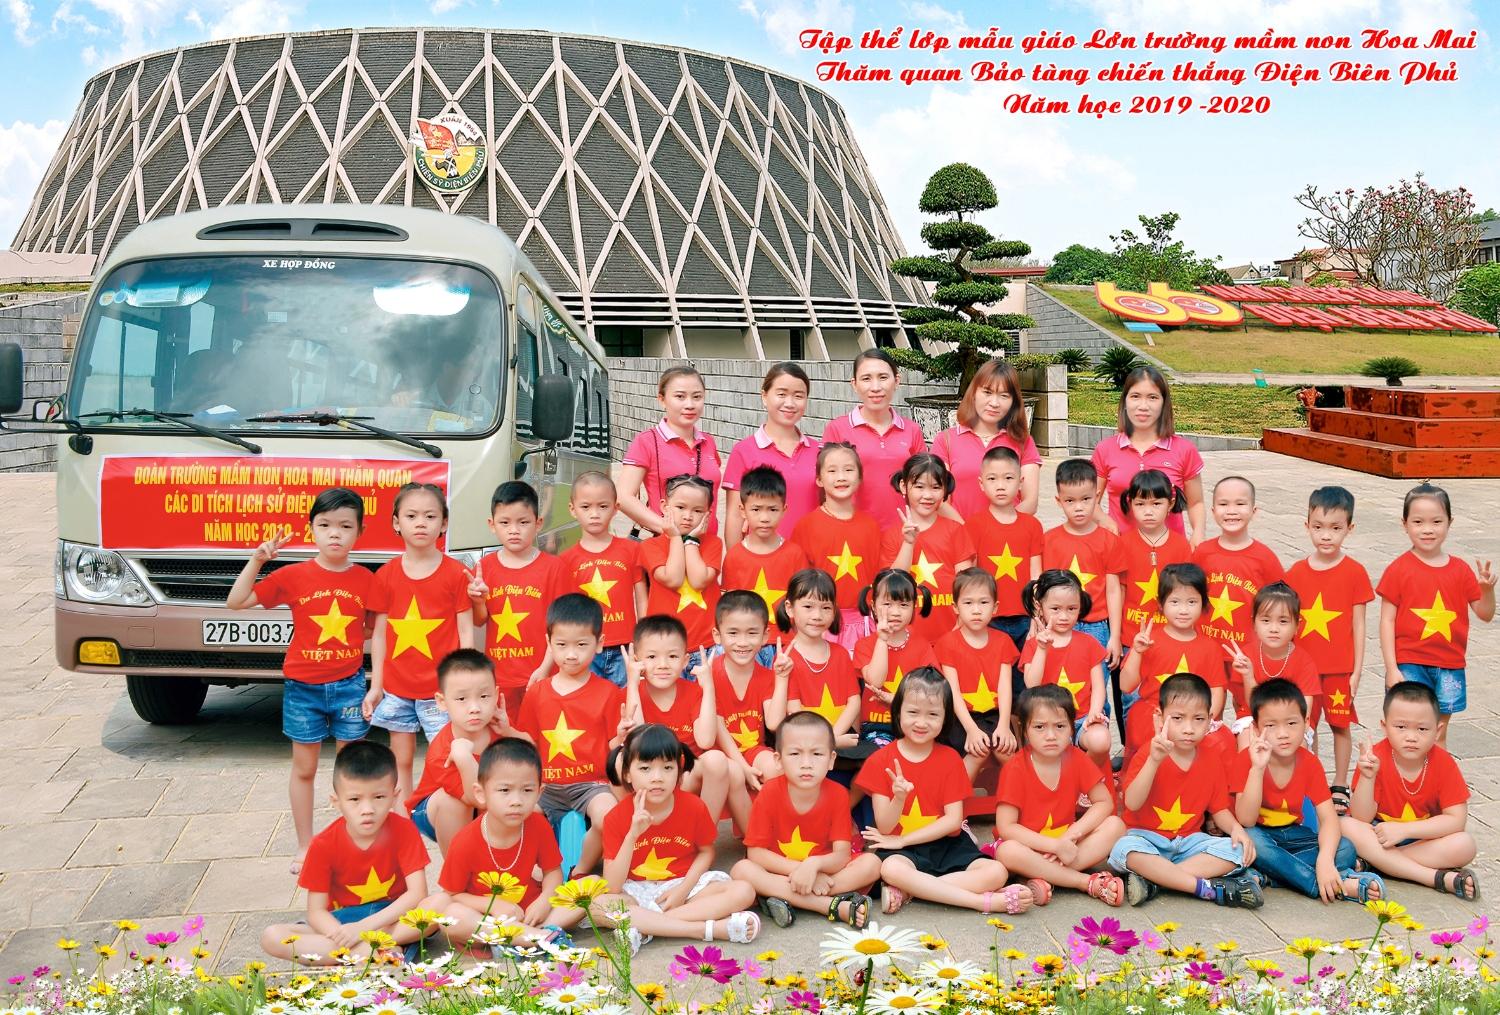
có một nhóm các em nhỏ cùng những người lớn đang chụp ảnh tập thể